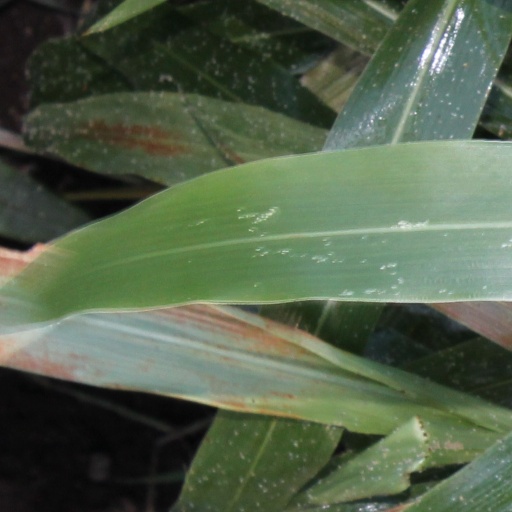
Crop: sorghum